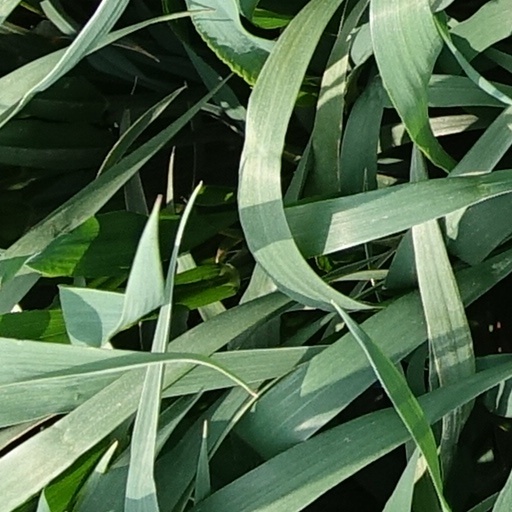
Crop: wheat